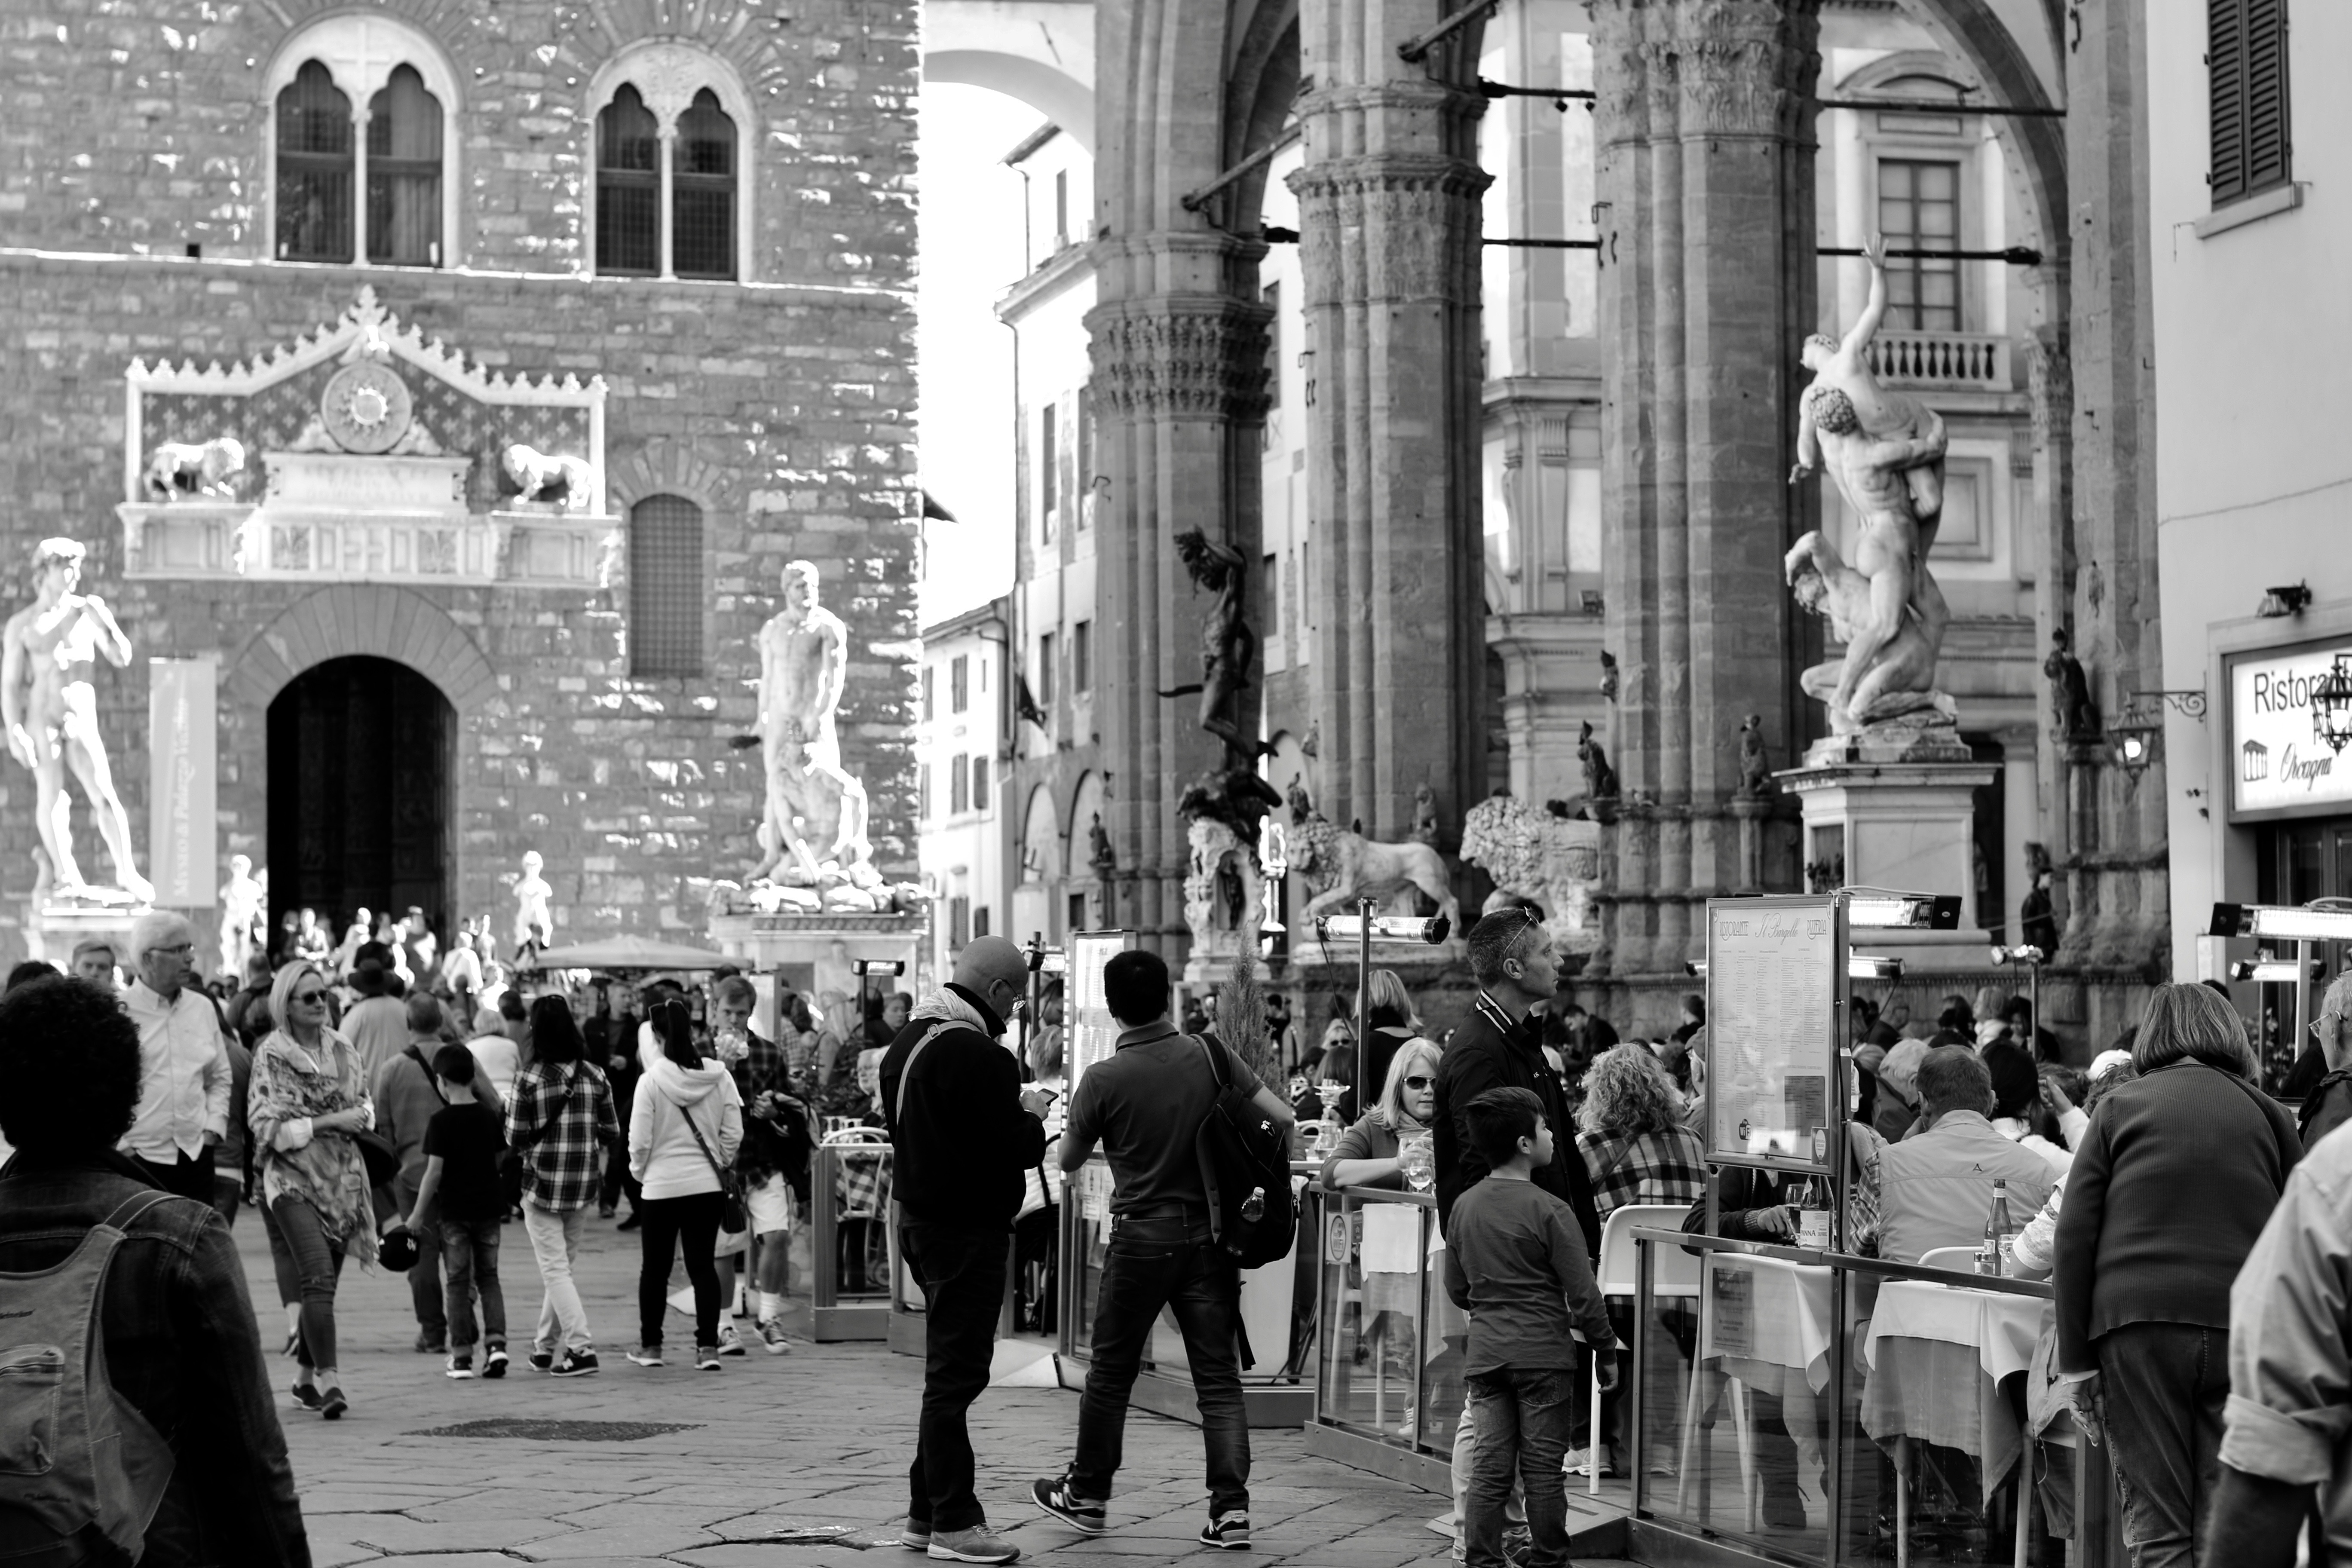
pedestrian, black and white, road, street, town, city, crowd, monochrome, infrastructure, photograph, history, metropolis, urban area, monochrome photography, ancient history, human settlement